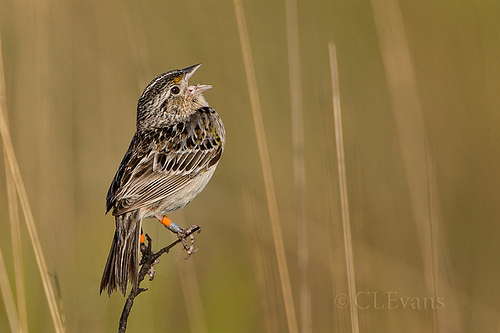
the small bird is tan and brown and has a small bill.
a very small brown bird with a short beak and a large head. its feathers are mainly brown and white around the edges.
small brown and grey bird with short brown beak and medium length tarsusa small bird with it's bill is open, brown wings with yellow highlights.
this light and dark brown-mixed bird features a short,sharp beak and beady, brown eyes.
this bird has wings that are brown and has a short bill
this bird has wings that are brown and has a white belly
this bird has a brown crown, brown primaries, and a brown belly.
this bird has a brown crown, brown primaries, and a brown belly.
a very small bird with a grayish feature in the body area.
Species: Grasshopper Sparrow